Cherchell Neopunic inscriptions

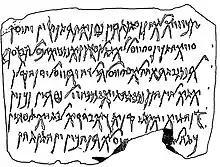
Cherchell funerary pillar inscription. It is held in the archives of the Louvre (not on public display)

This inscription was discovered in February 1875 in a field, on the road to Tenès. It first became the property of a baker from Cherchell, who sold it to Achille Schmitter, collector of customs in Cherchell.